Jack Ryder (American football)

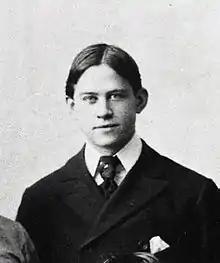
Ryder,

Frederick Bushnell Ryder (November 16, 1871 – June 5, 1936), commonly known as Jack Ryder, was an American college football player and coach and sportswriter. He served as the second head football coach and the first paid at Ohio State University, coaching from 1892 to 1895 and again in 1898, compiling a record of 22–22–2. Ryder was later a noted sportswriter for "The Cincinnati Enquirer".